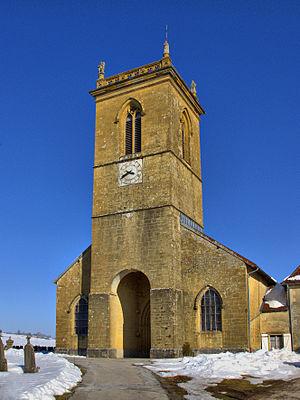
Inscrit aux monuments historiques sous le numéro PA00101951
Mièges est une ancienne commune française située dans le département du Jura en région Bourgogne-Franche-Comté.
Cet article recense les monuments historiques du département du Jura, en France.